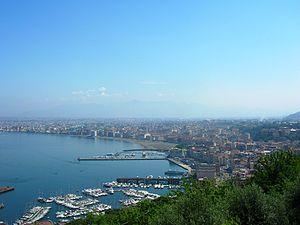
Castellammare di Stabia est une ville italienne d'environ 65 300 habitants, située dans la ville métropolitaine de Naples, en Campanie, dans l'Italie méridionale. Vous pouvez visiter les villas romaines qui sont la villa San Marco, la villa Arianna et la villa d'Oplontis. Chefs-d'œuvre oubliés.